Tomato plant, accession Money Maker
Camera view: tilt-top (135 deg); turntable rotation: 270 degrees
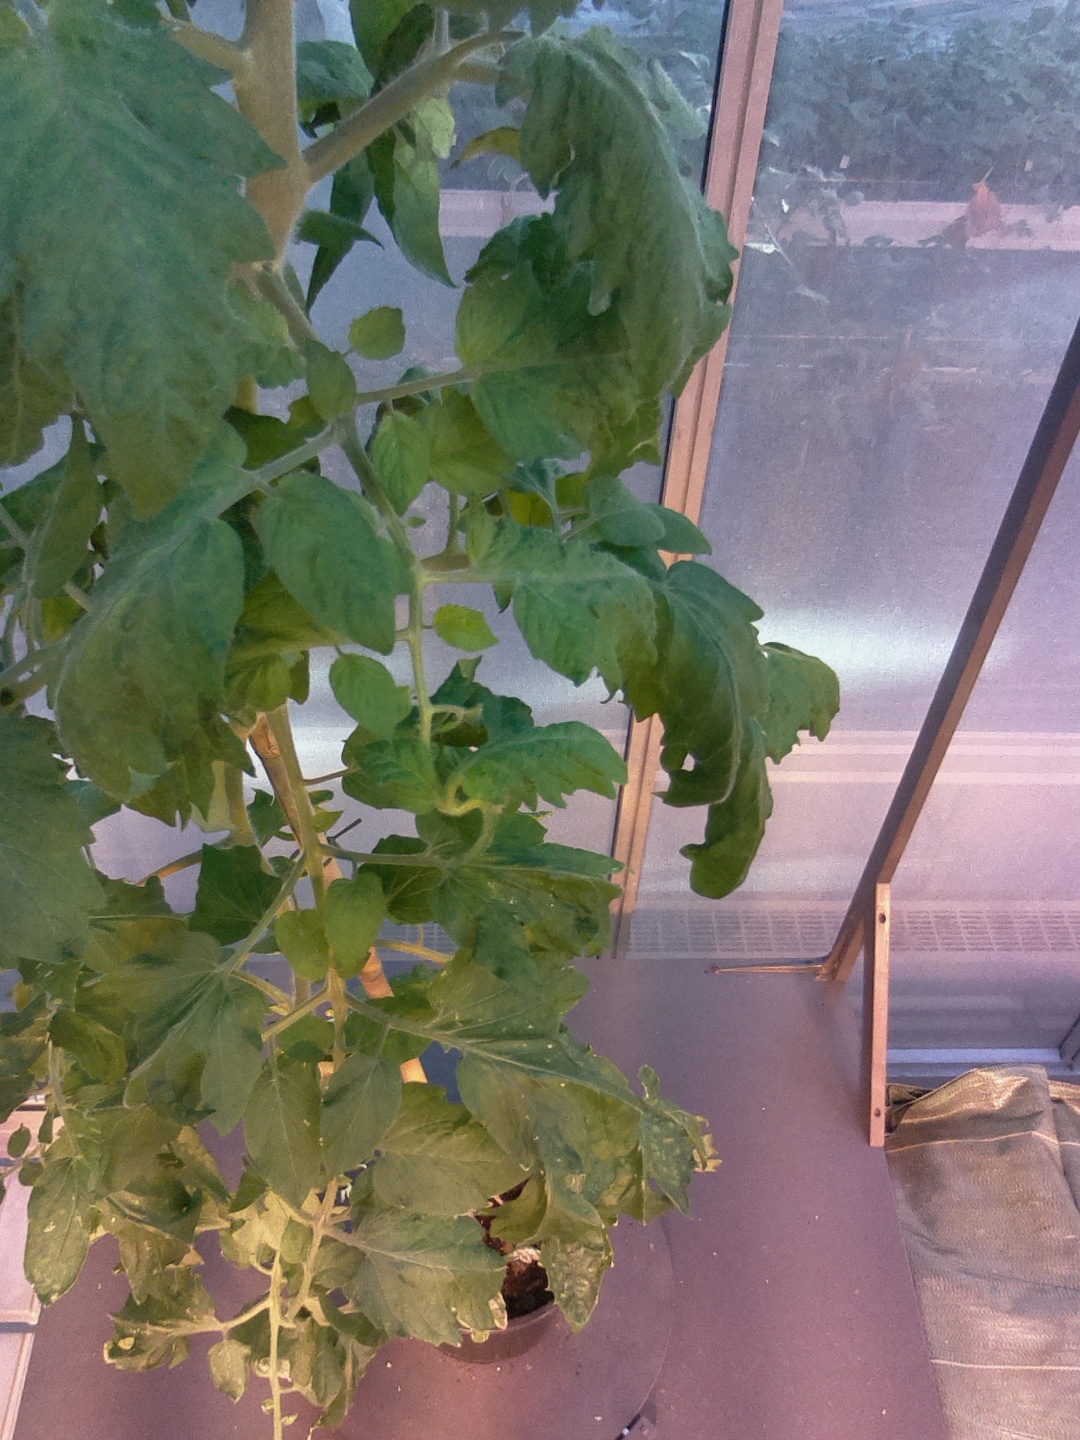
BBCH growth stage 65: Full flowering, 50%-60% of flowers open, first petals falling